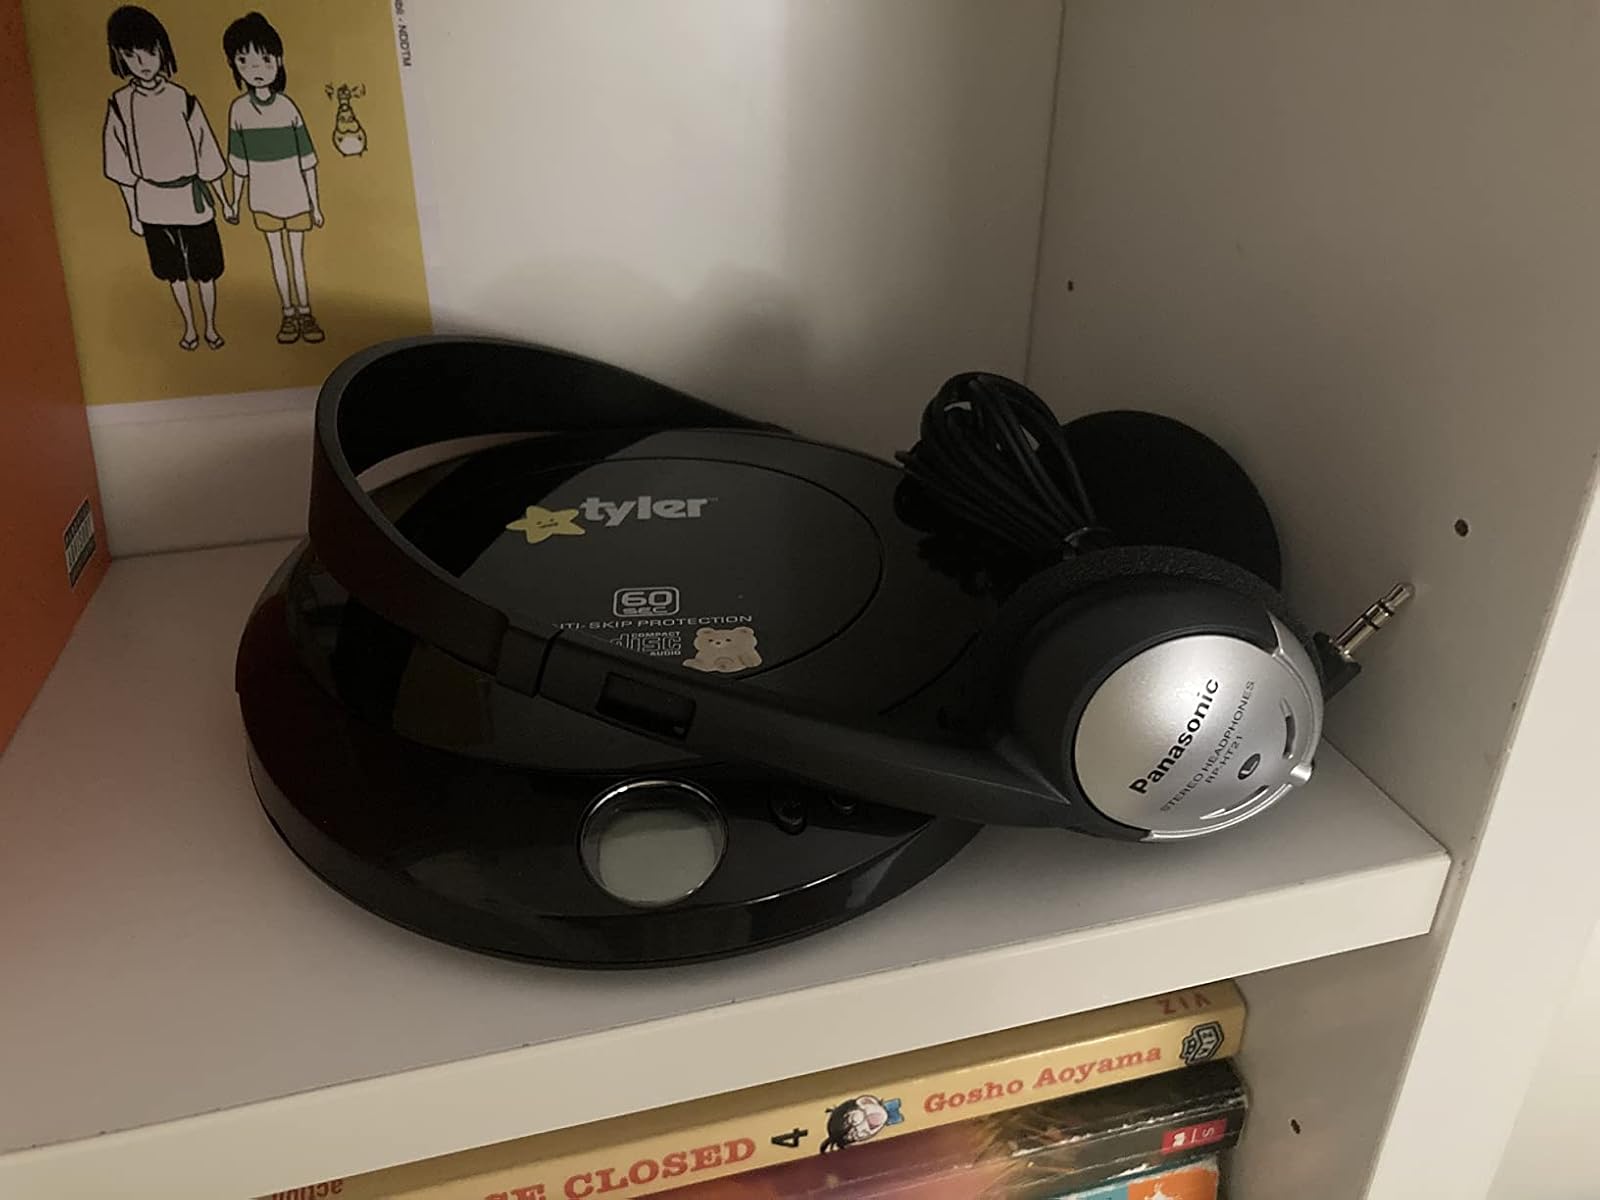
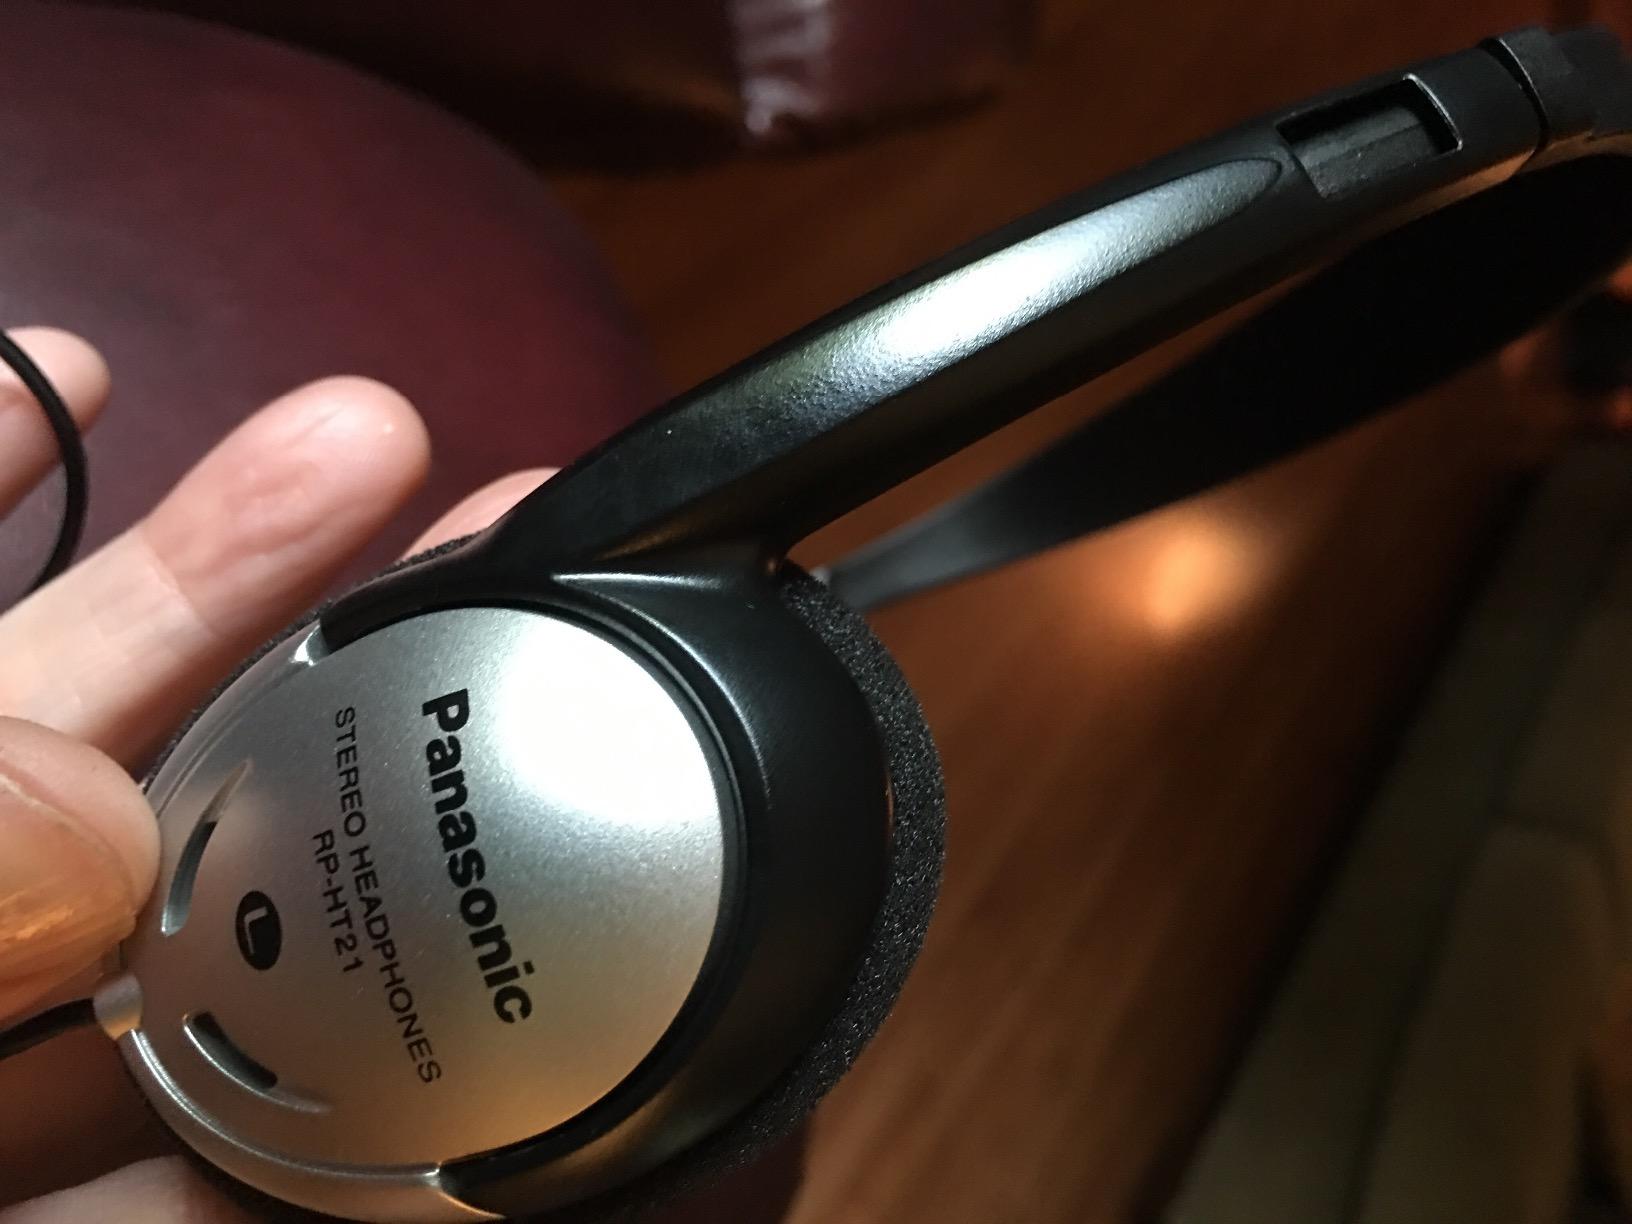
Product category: headphones
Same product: yes